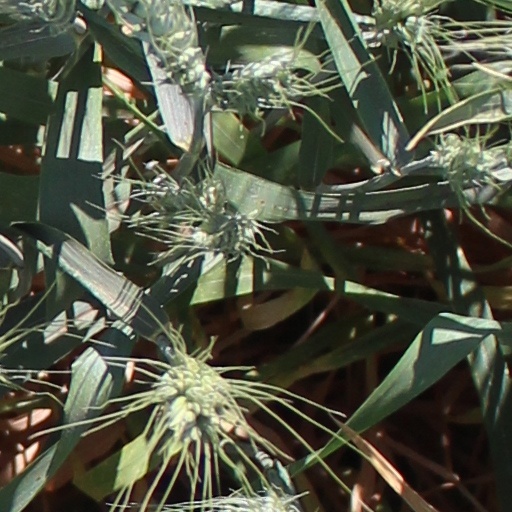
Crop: wheat